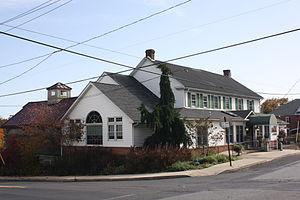
Milford Township est un township, situé dans le comté de Bucks, en Pennsylvanie, aux États-Unis. En 2010, il comptait une population de 9 902 habitants. Son siège est situé à Quakertown.